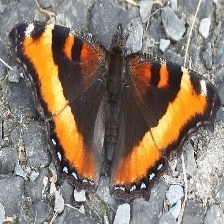
Species: MILBERTS TORTOISESHELL
Butterfly family (ImageNet category): admiral